Answer in natural language. Considering the relative positions, is black wooden spindleback chair (marked C) above or below Doorframe (marked A)? Choose between the following options: below or above
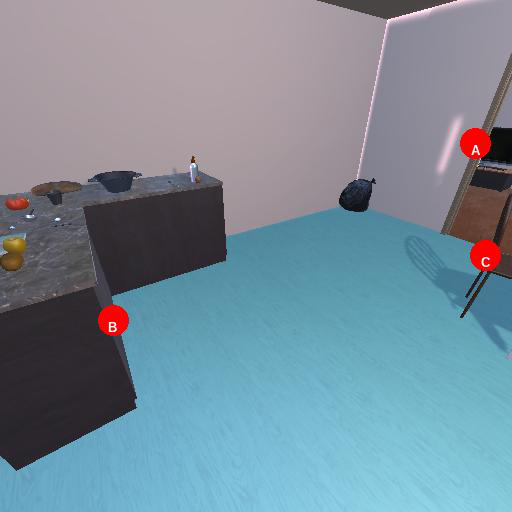
<answer>below</answer>